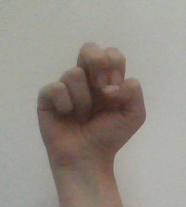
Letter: gaaf